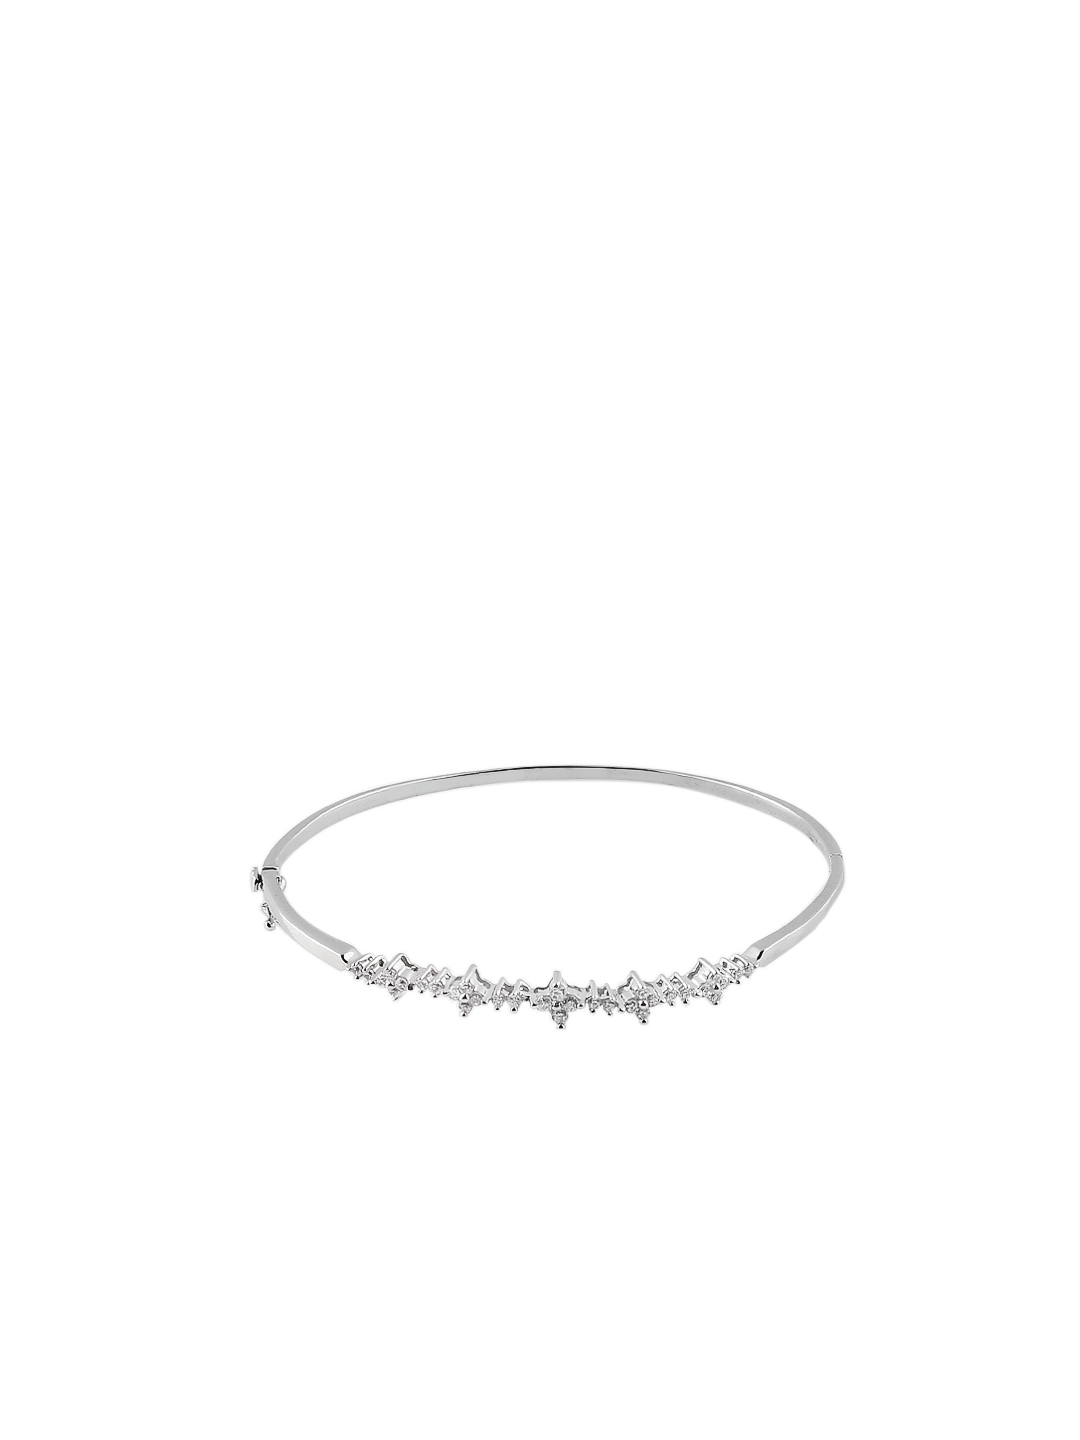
Lucera Silver Bangle
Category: Accessories / Jewellery / Bangle
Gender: Women
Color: Silver
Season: Summer 2013
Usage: Casual